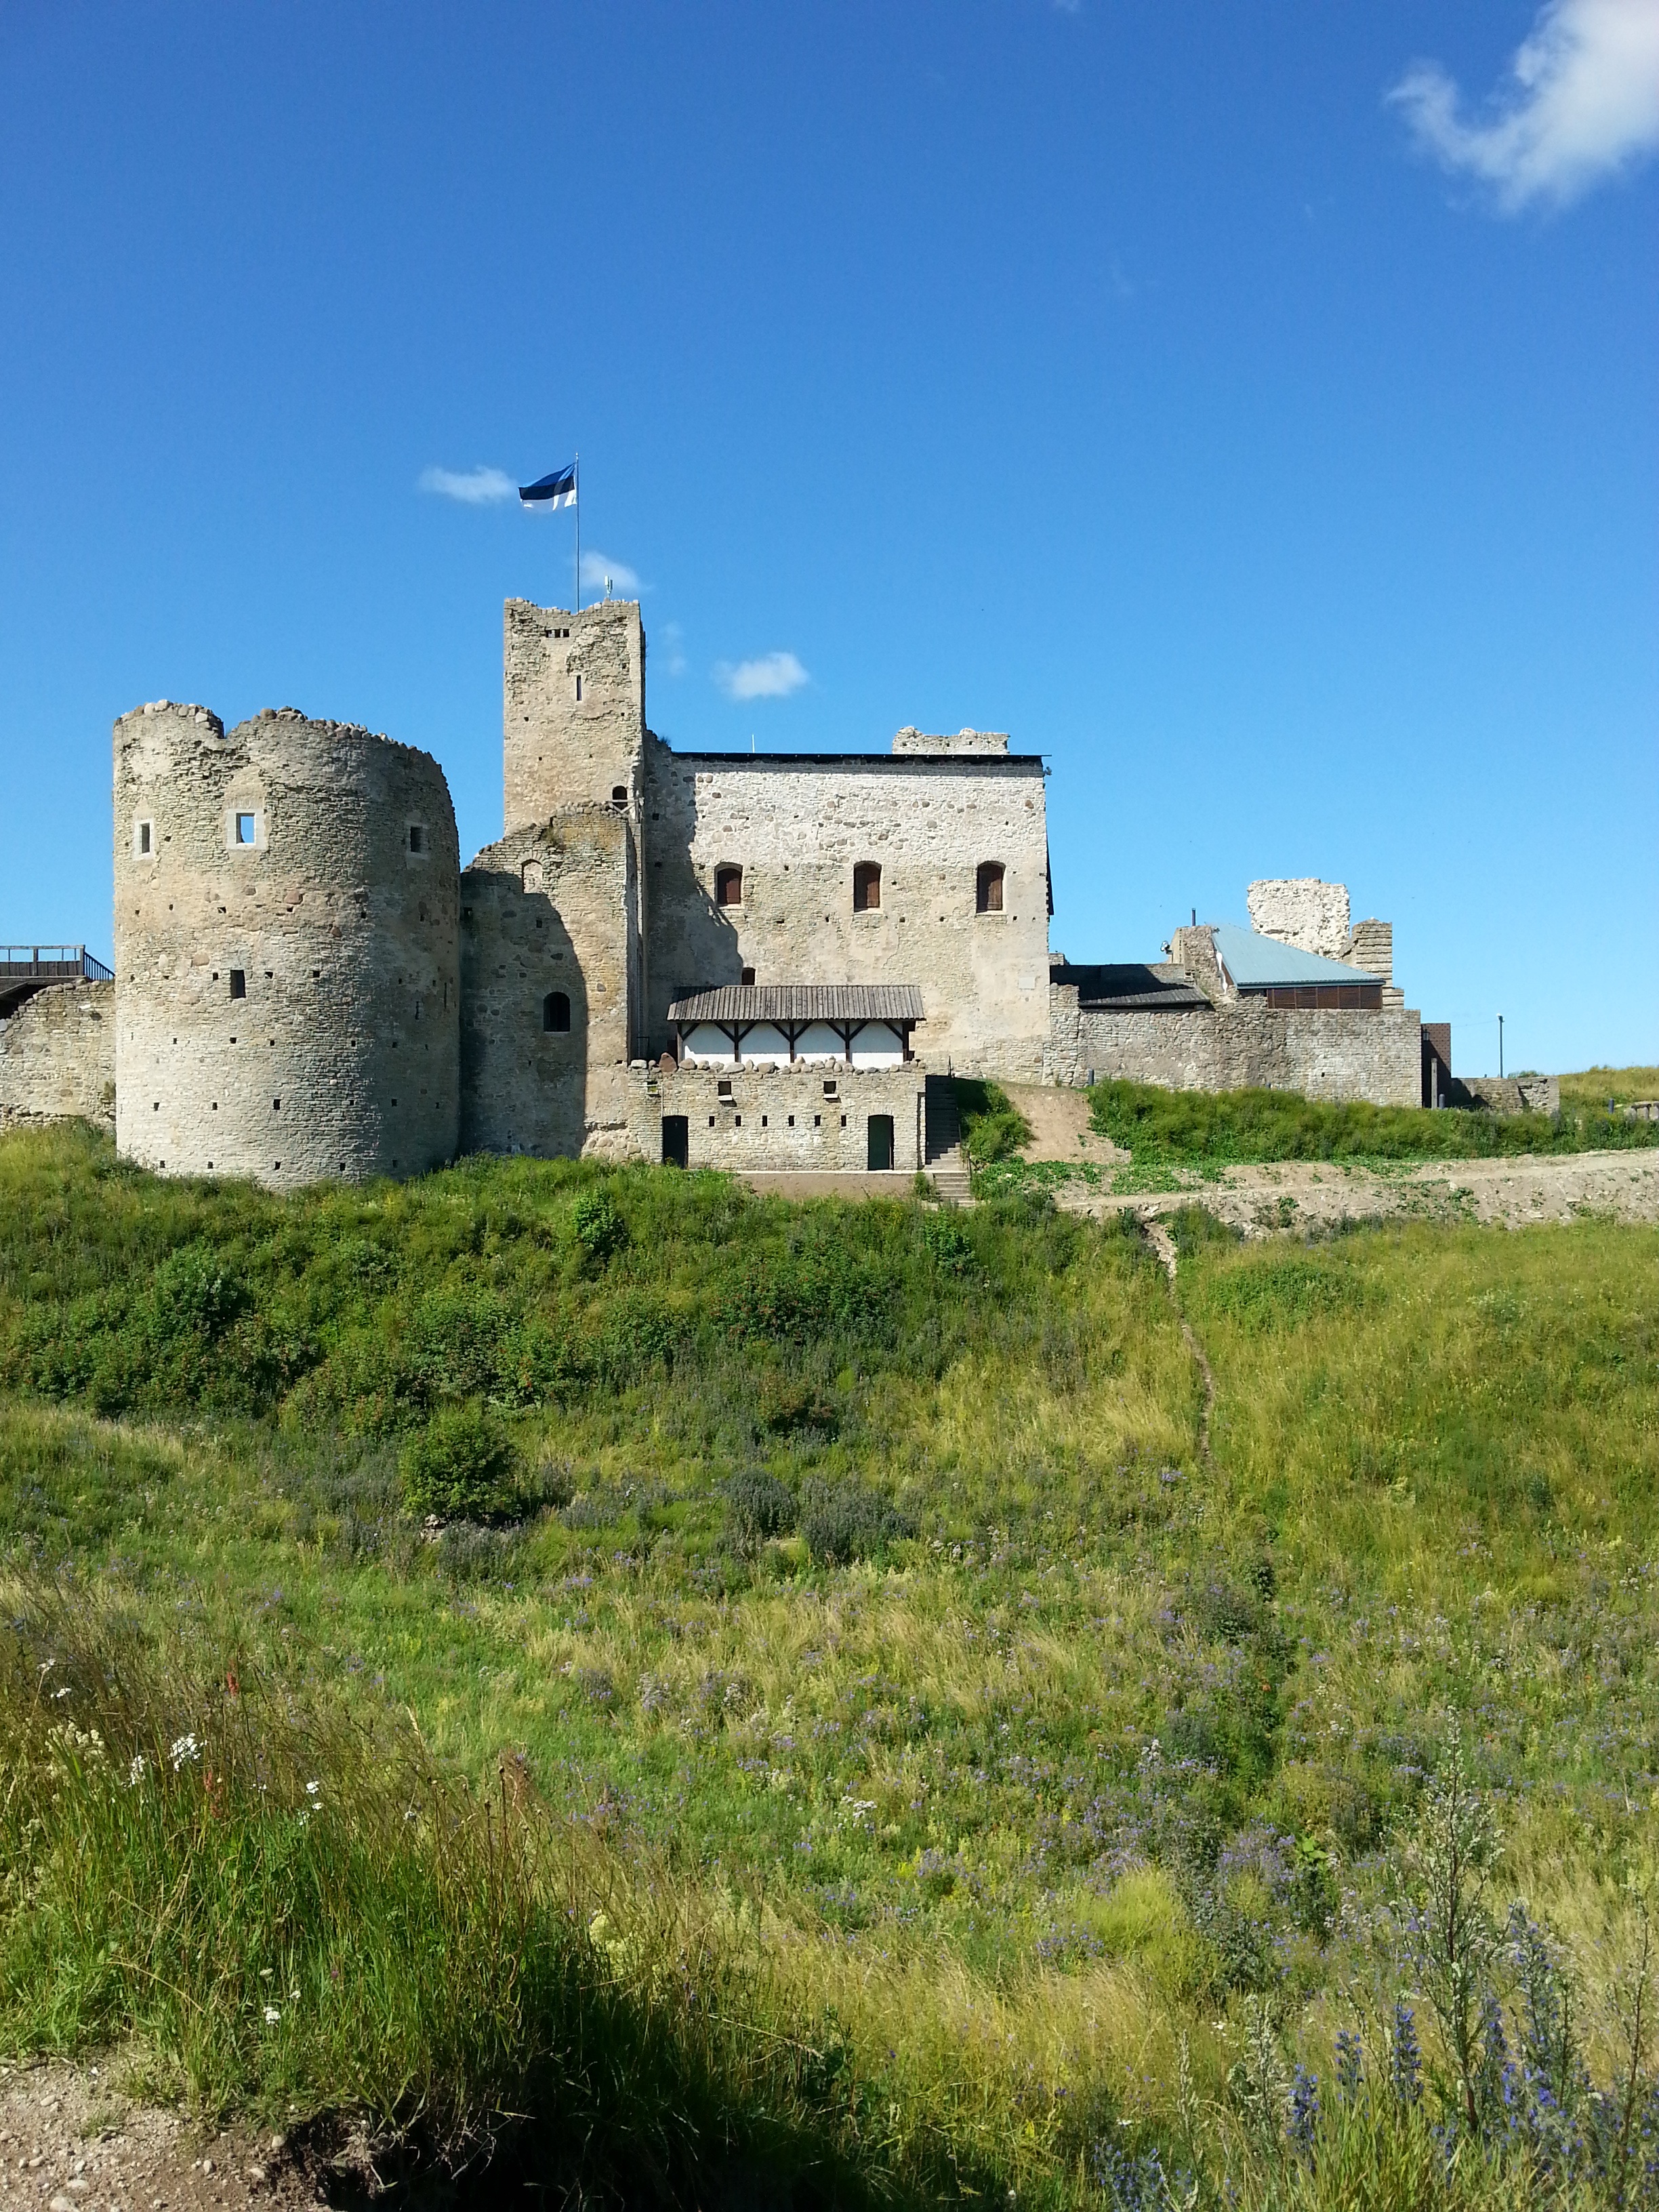
landscape, sea, coast, building, chateau, village, flag, castle, fortification, ruins, monastery, estonia, rural area, ancient history, rakvere